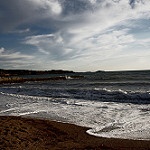
Label: sea